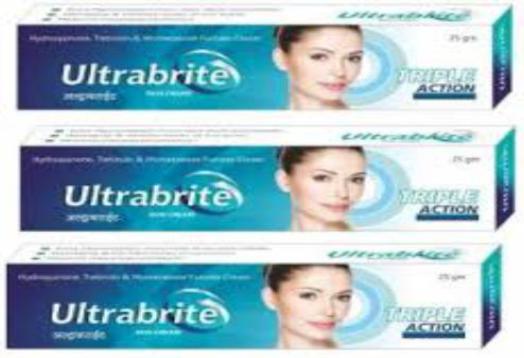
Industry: Medical